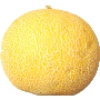
Label: Cantaloupe 1